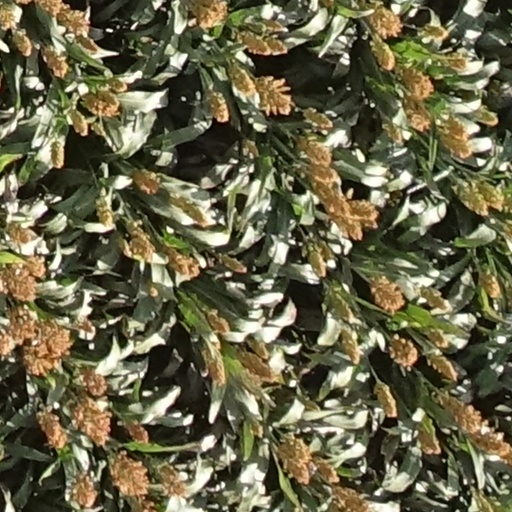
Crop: sorghum